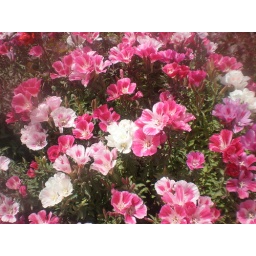
cluster of lovely flower bed in a garden in bariloche,argentina.